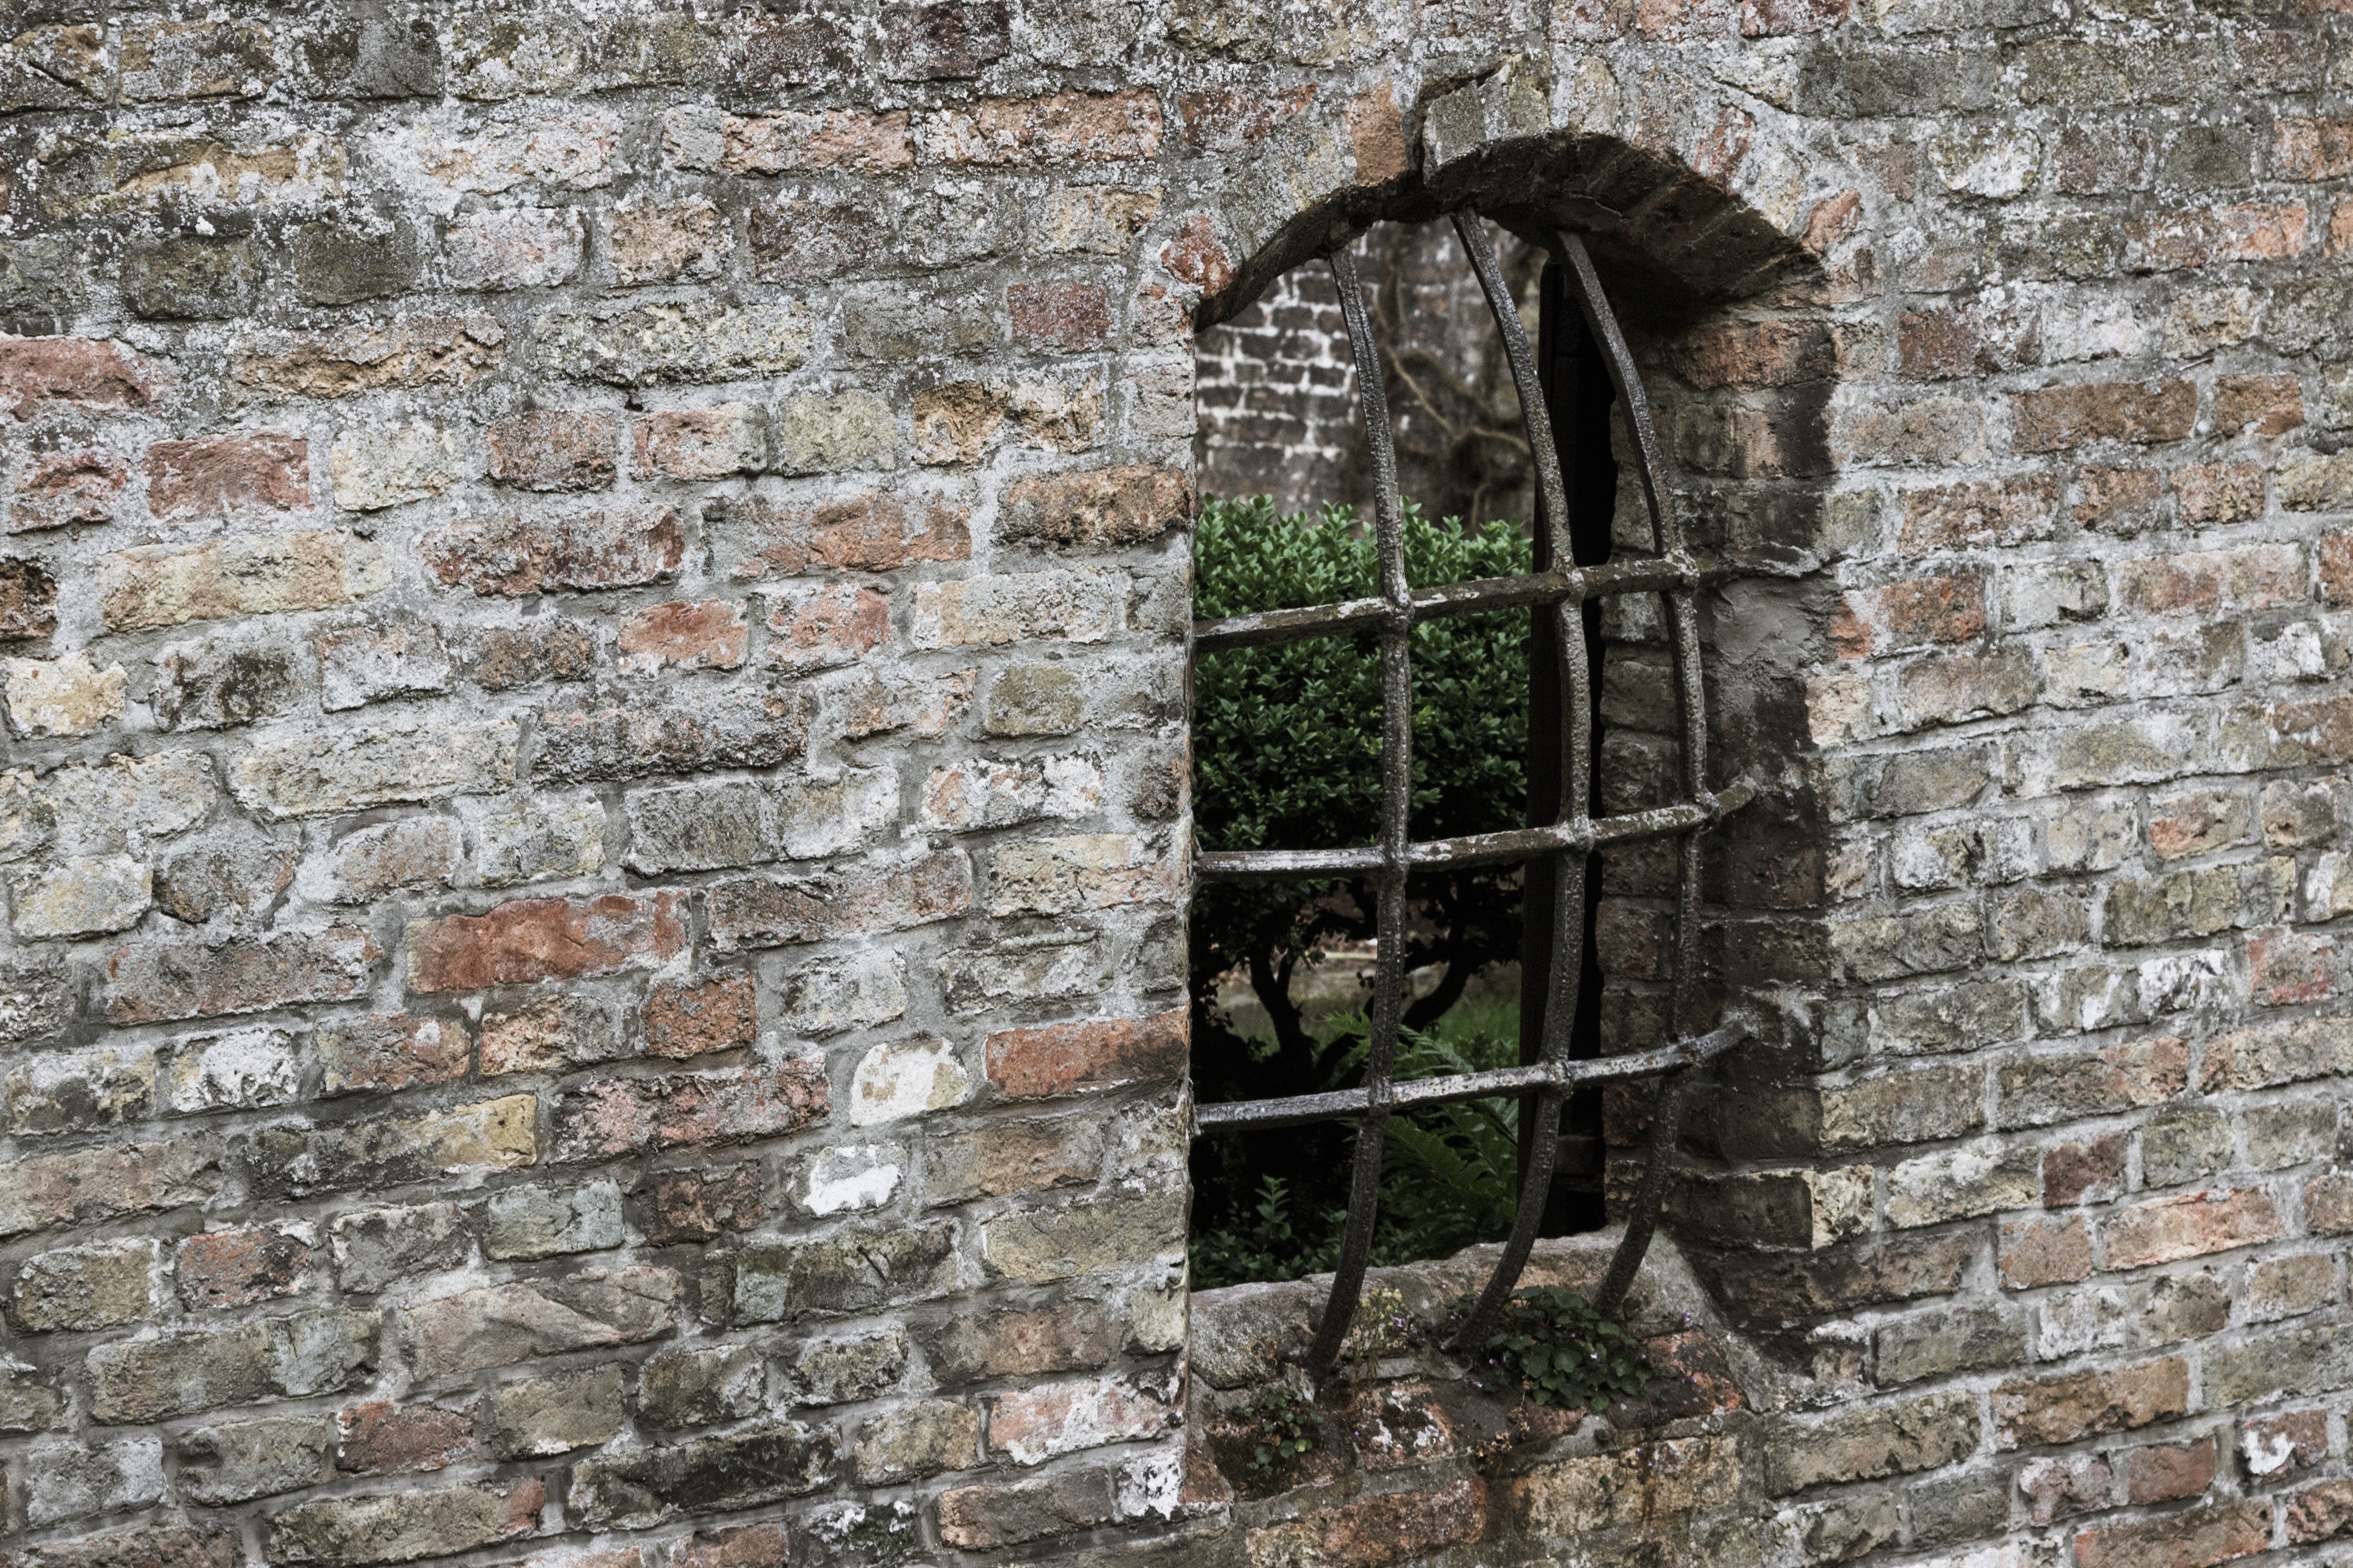
rock, wood, window, old, wall, arch, castle, stone wall, brick, material, grate, ruins, grid, brickwork, masonry, ancient history